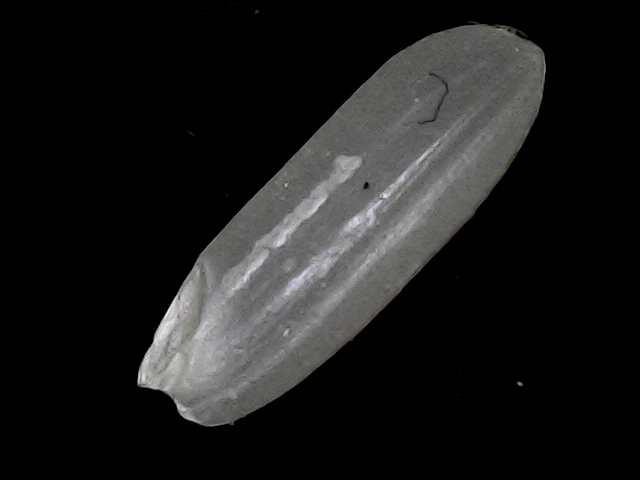
Rice variety: BRRI67